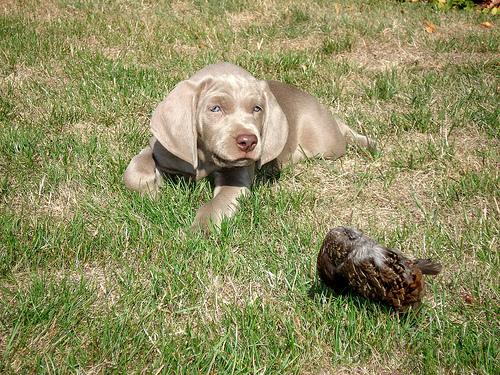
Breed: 235-n000096-Weimaraner